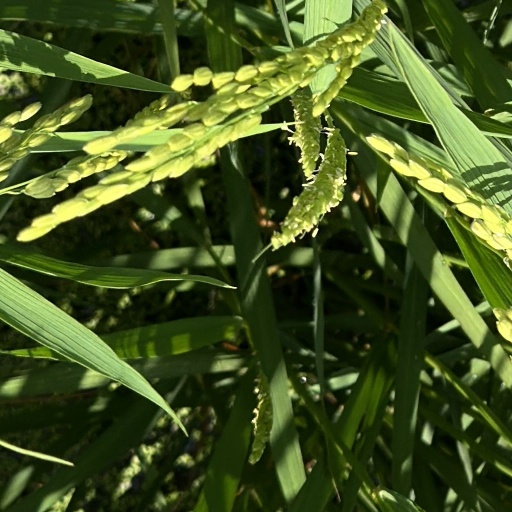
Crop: rice